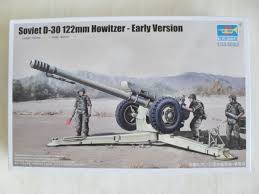
Label: D-30